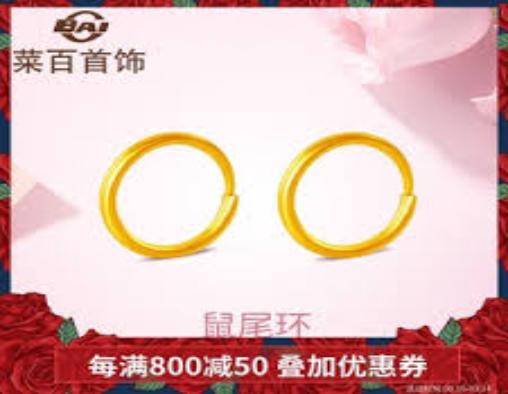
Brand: CaiBai
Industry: Clothes